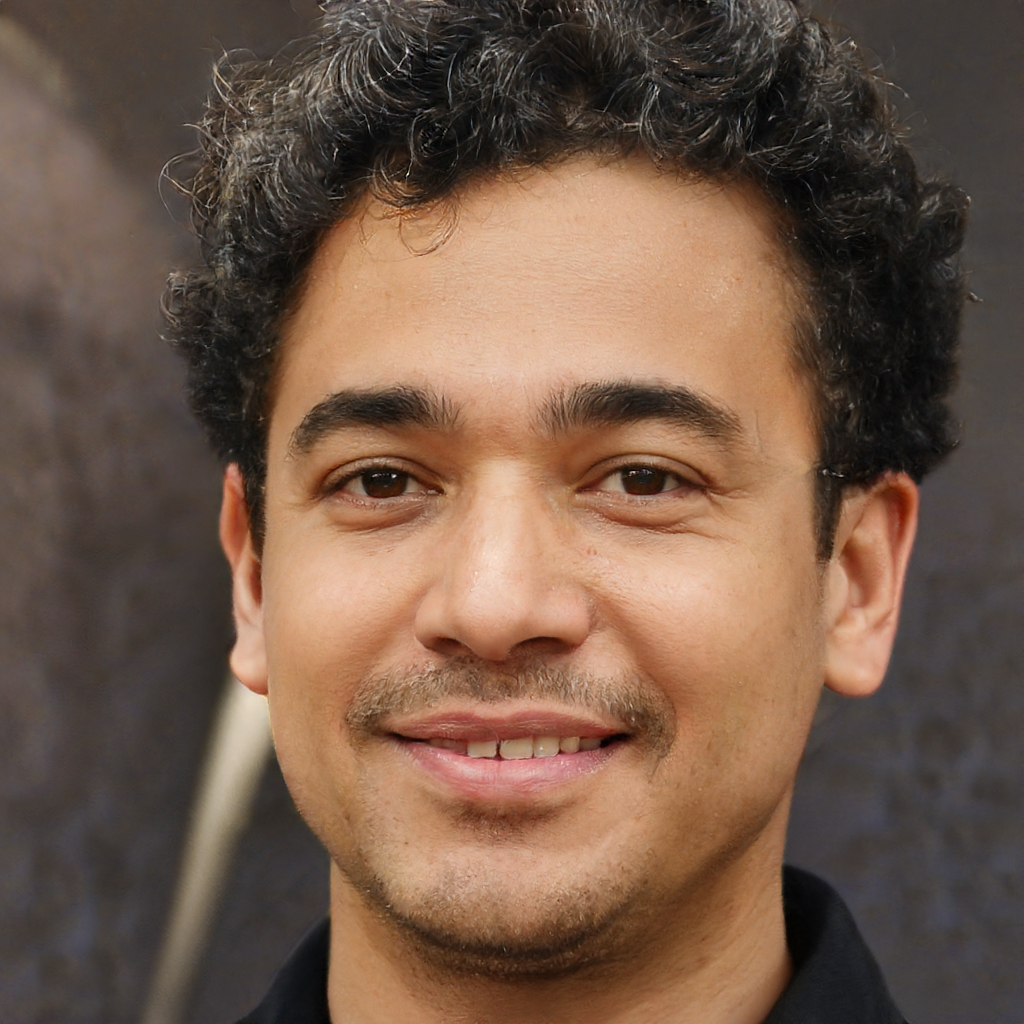
Gender: Male